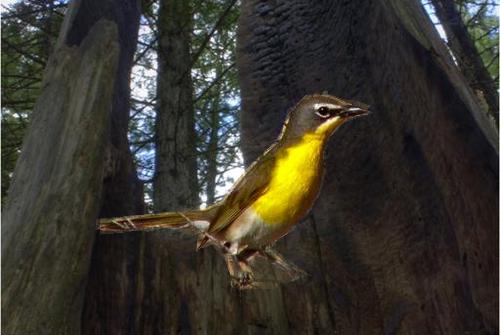
Bird species: Yellow_breasted_Chat
Bird type: landbird
Background: land